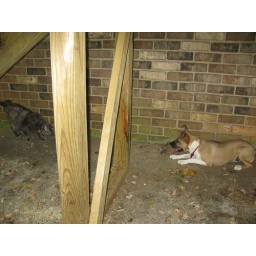
New puppy Django runs across queen of the house Xena in the back yard.